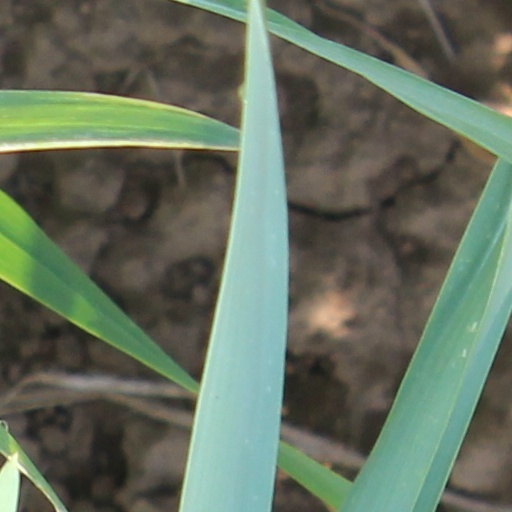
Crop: wheat